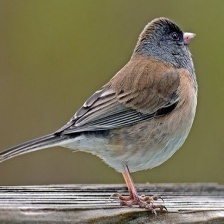
Species: DARK EYED JUNCO
Scientific name: JUNCO HYEMALIS